Describe the emotion expressed in this image:  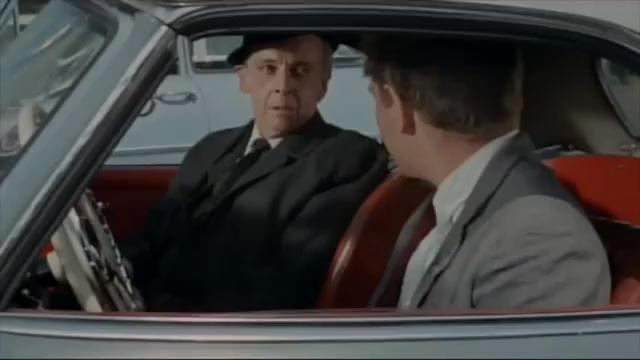
This person displays Suffering, valence and arousal with low intensity.